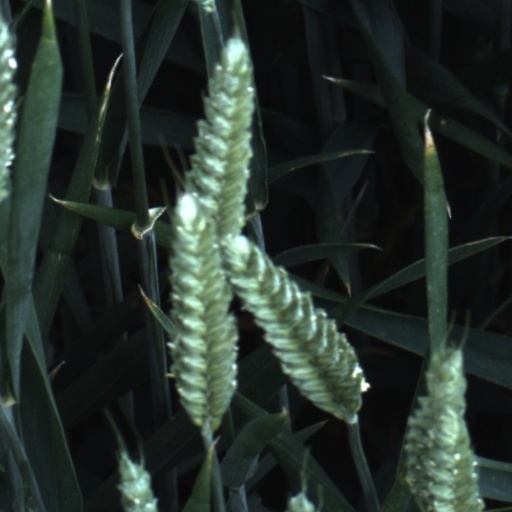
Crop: wheat